Romanesque Revival architecture in the United Kingdom

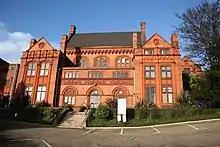
Christ's Hospital Girls School, Lincoln

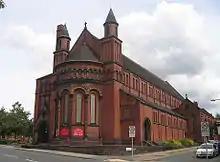
St Aidan's Church, Leeds

Four of Sharpe's earliest churches – St Saviour, Bamber Bridge (1836–37); St Mark, Witton (1836–38); and St Paul, Farington, near Leyland (1839–40) – were in the Romanesque style, which he chose because "no style can be worked so cheap as the Romanesque". They "turned out to be little more than rectangular 'preaching boxes'… with no frills and little ornamentation; and many of them were later enlarged". The only subsequent churches in which Sharpe used Romanesque elements St Mary's Church, Conistone in Wharfedale (1846); and St Paul, Scotforth in south Lancaster (1874–6). Sharpe's final essay in the Romanesque Revival style St Paul's Church, Scotforth, was described by Nikolaus Pevsner as a "strange building" and "an anachronism, almost beyond belief". Sharpe had retired from his architectural practice in 1851. He then pursued a career in railway engineering. In 1874, when he was aged 68, he returned to architecture and designed this church which was opened in 1876. The church had used terracotta in a similar fashion to his earliest churches and it can only be assumed that its anachronistic appearance was that he had used a design that he had prepared at least 20 years earlier.